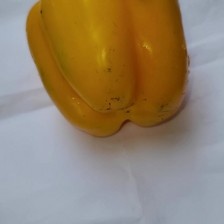
Label: capsicum